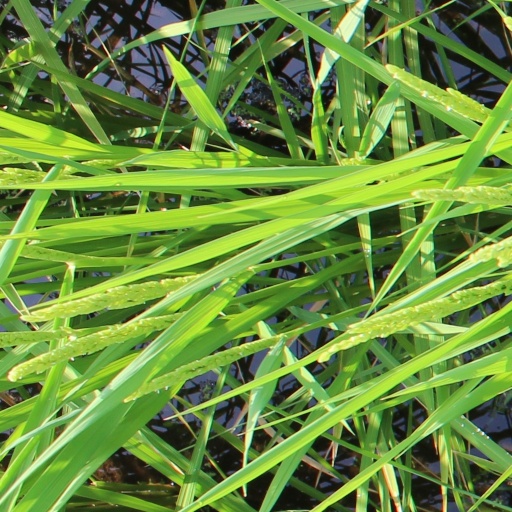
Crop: rice